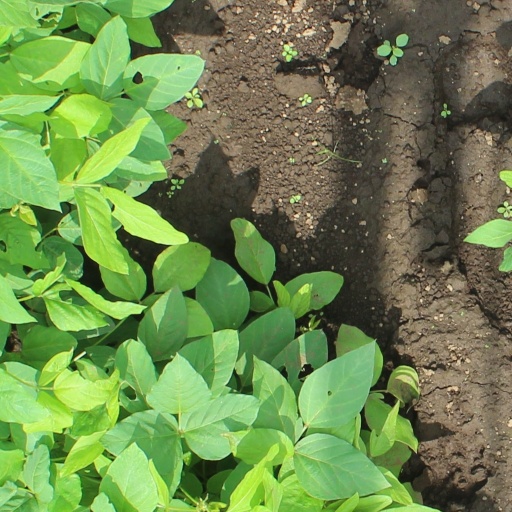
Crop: soybean